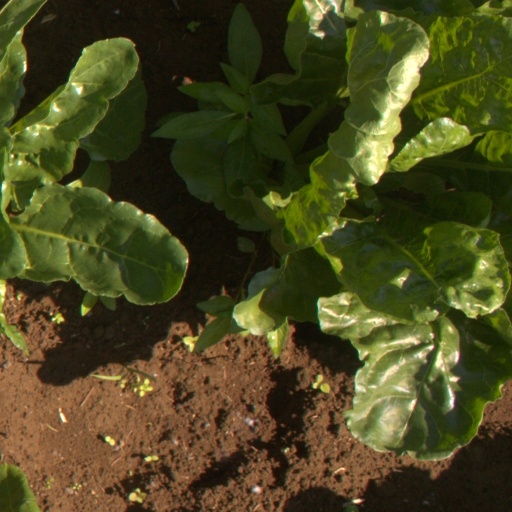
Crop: sugar beet